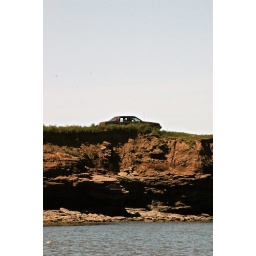
A car sitting on top of a hill at North Cape in P.E.I. Edited In Adobe Lightroom.